Spider-Man (2002 film)

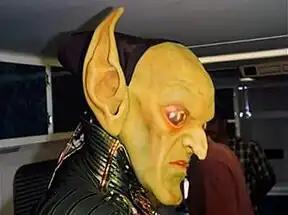
The original animatronic headgear for the Green Goblin was created by Amalgamated Dynamics.

The Green Goblin's original headgear was an animatronic mask created by Amalgamated Dynamics. Dafoe described it as a "Halloween mask" and "kind of silly-looking". The designers then created a helmet that Dafoe termed "very angular, very modern ... more like an armor." Dafoe also wanted the costume to be flexible enough to allow him to do splits.